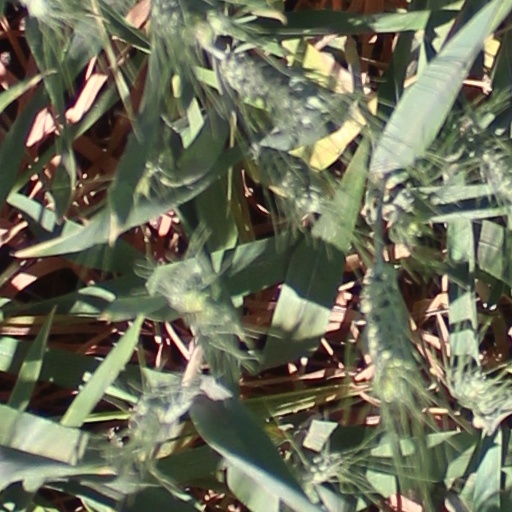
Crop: wheat